United States at the Summer Olympics

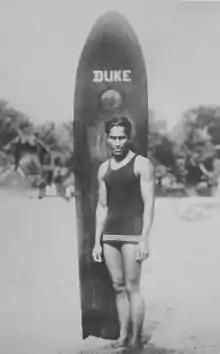
Duke Kahanamoku Hawaiian swimmer, won multiple gold medals at the 1920 Olympics and became renowned for his pioneering contributions to the sport of swimming.

The 1904 Summer Olympics in St. Louis, Missouri, marked the first occasion the Olympic Games were held outside of Europe. American athletes excelled in athletics, winning numerous gold medals. Notable performers included Archie Hahn, who won three gold medals in sprint events (60m, 100m, and 200m); James Lightbody, who won three gold medals in middle-distance events (800m, 1500m, and 2590m steeplechase); and Ray Ewry, who won three gold medals in standing jumps (high jump, long jump, and triple jump). Harry Hillman capturing multiple gold medals in various track and field events. The games coincided with the Louisiana Purchase Exposition, a world's fair.